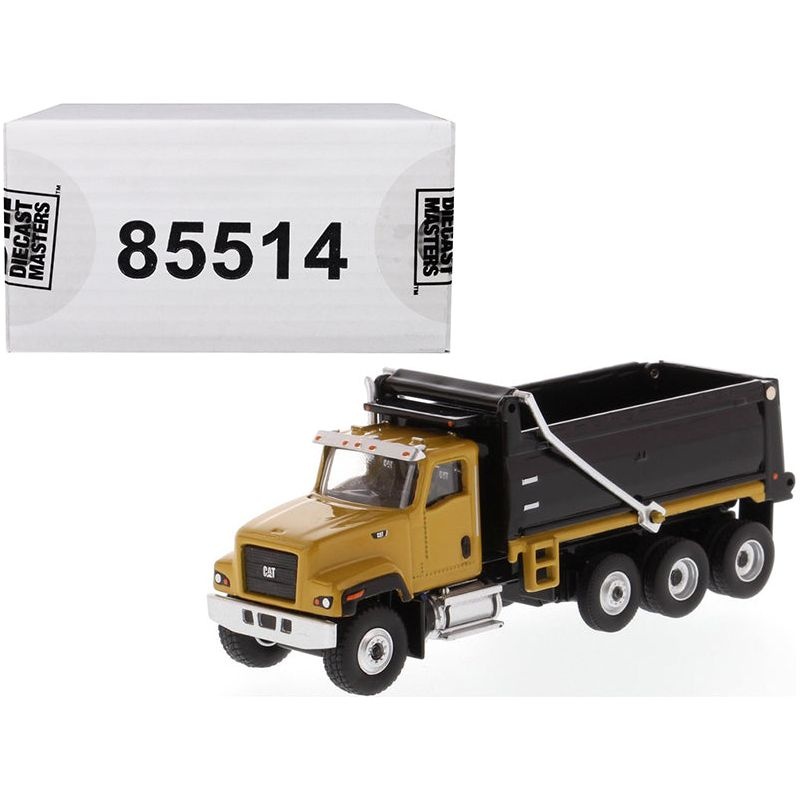
CAT Caterpillar CT681 Dump Truck Yellow and Black "High Line" Series 1/87 (HO) Scale Diecast Model by Diecast Masters
Brand new 1/87 (HO) scale diecast model of CAT Caterpillar CT681 Dump Truck Yellow and Black "High Line" Series die cast model by Diecast Masters. Brand new box. Real rubber tires. Articulated steering. Detailed interior, exterior. Does not have any openings. Made of diecast with some plastic parts. Approximate dimensions: L-4.25, W-1.5, H-1.55 inches. High Line Series Packaging: Collectible, full-color printed metal box, including machine photos and specifications. Die-cut foam insert protects model within the box. Cardboard outer box provides additional protection.
Brand: Diecast Masters
Category: Arts & Entertainment > Hobbies & Creative Arts > Collectibles > Scale Models > Trucks